Battle of Ugeumchi

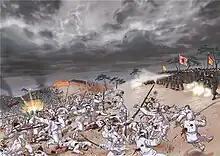
Illustration of the Donghak Peasant Army battling the Joseon-Japanese Alliance.

The peasant army of 40,000 that gathered in Samrye (southern faction) began its northward march around October 12, when the harvest was almost completed, and arrived in Nonsan. There, they recruited additional peasant army members and also joined forces with the peasant army (northern faction) in the northeastern region of Chungcheong Province, led by Son Byeong-hui, between October 12 and 16. In addition, numerous local leaders under Choi Si-hyeong's command raised revolts in various regions of Chungcheong Province and Gyeongsang Province and gathered in Nonsan. According to Jeon Bong-jun's statement, the peasant army that participated in the Gongju battle, including the Ugeumchi Battle, consisted of over 10,000 people from Jeolla Province, Chungcheong Province, Gyeongsang Province, and other regions, consisting of both the southern and northern factions. Jeon Bong-jun's direct unit based in Jeolla Province had a strength of about 4,000 people. The remaining 6,000 people were peasant armies that joined forces with Jeon Bong-jun and marched north to Gongju from places such as Ganggyeong in Chungcheong Province, Nonsan, Eunjin, and Noseong. In other words, the peasant army of the Second Uprising had the character of a combined force of Jeolla Province and Chungcheong Province. About 40 to 50 Qing troops also participated in the battle.